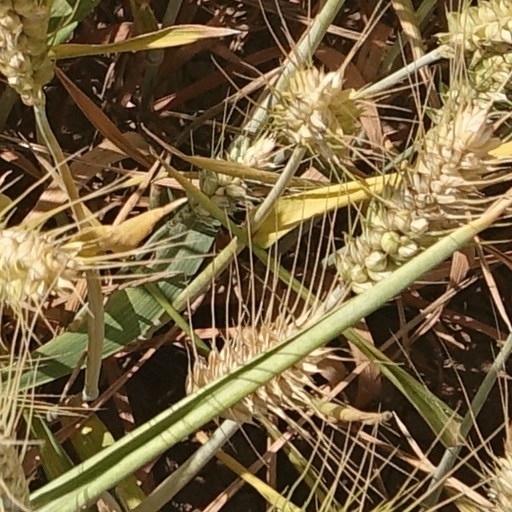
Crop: wheat